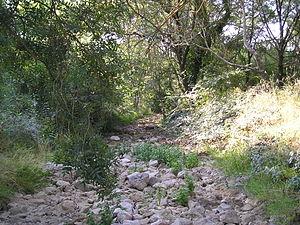
Au sud de Castries, dans l'Hérault, la Cadoule à sec en été au croisement avec le chemin de grande randonnée GR653 à deux mètres à l'est du territoire de Vendargues. Vue de l'aval tournée vers le Sud.
La Cadoule est une rivière française du département Hérault de la région Occitanie et un affluent droit du canal du Bas-Rhône Languedoc, avant de se jeter dans l'Étang de l'Or.